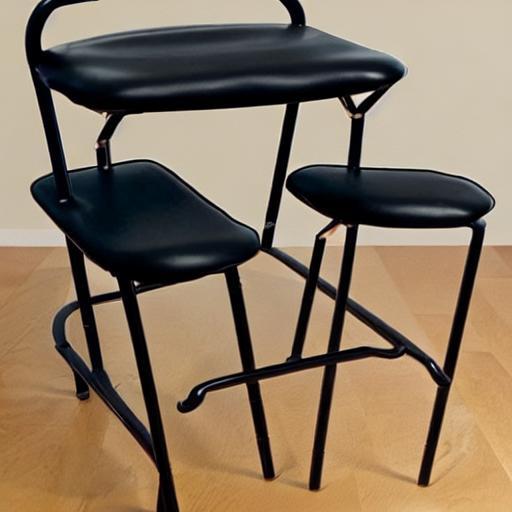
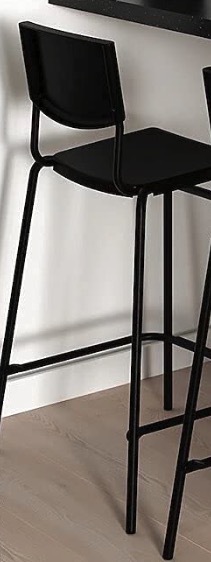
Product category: stool
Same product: no